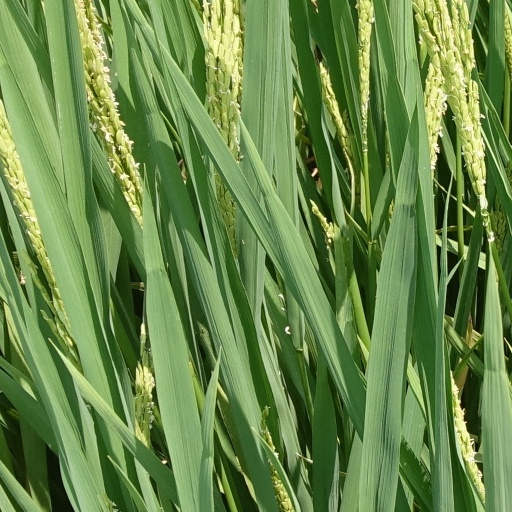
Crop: rice